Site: brandenburg
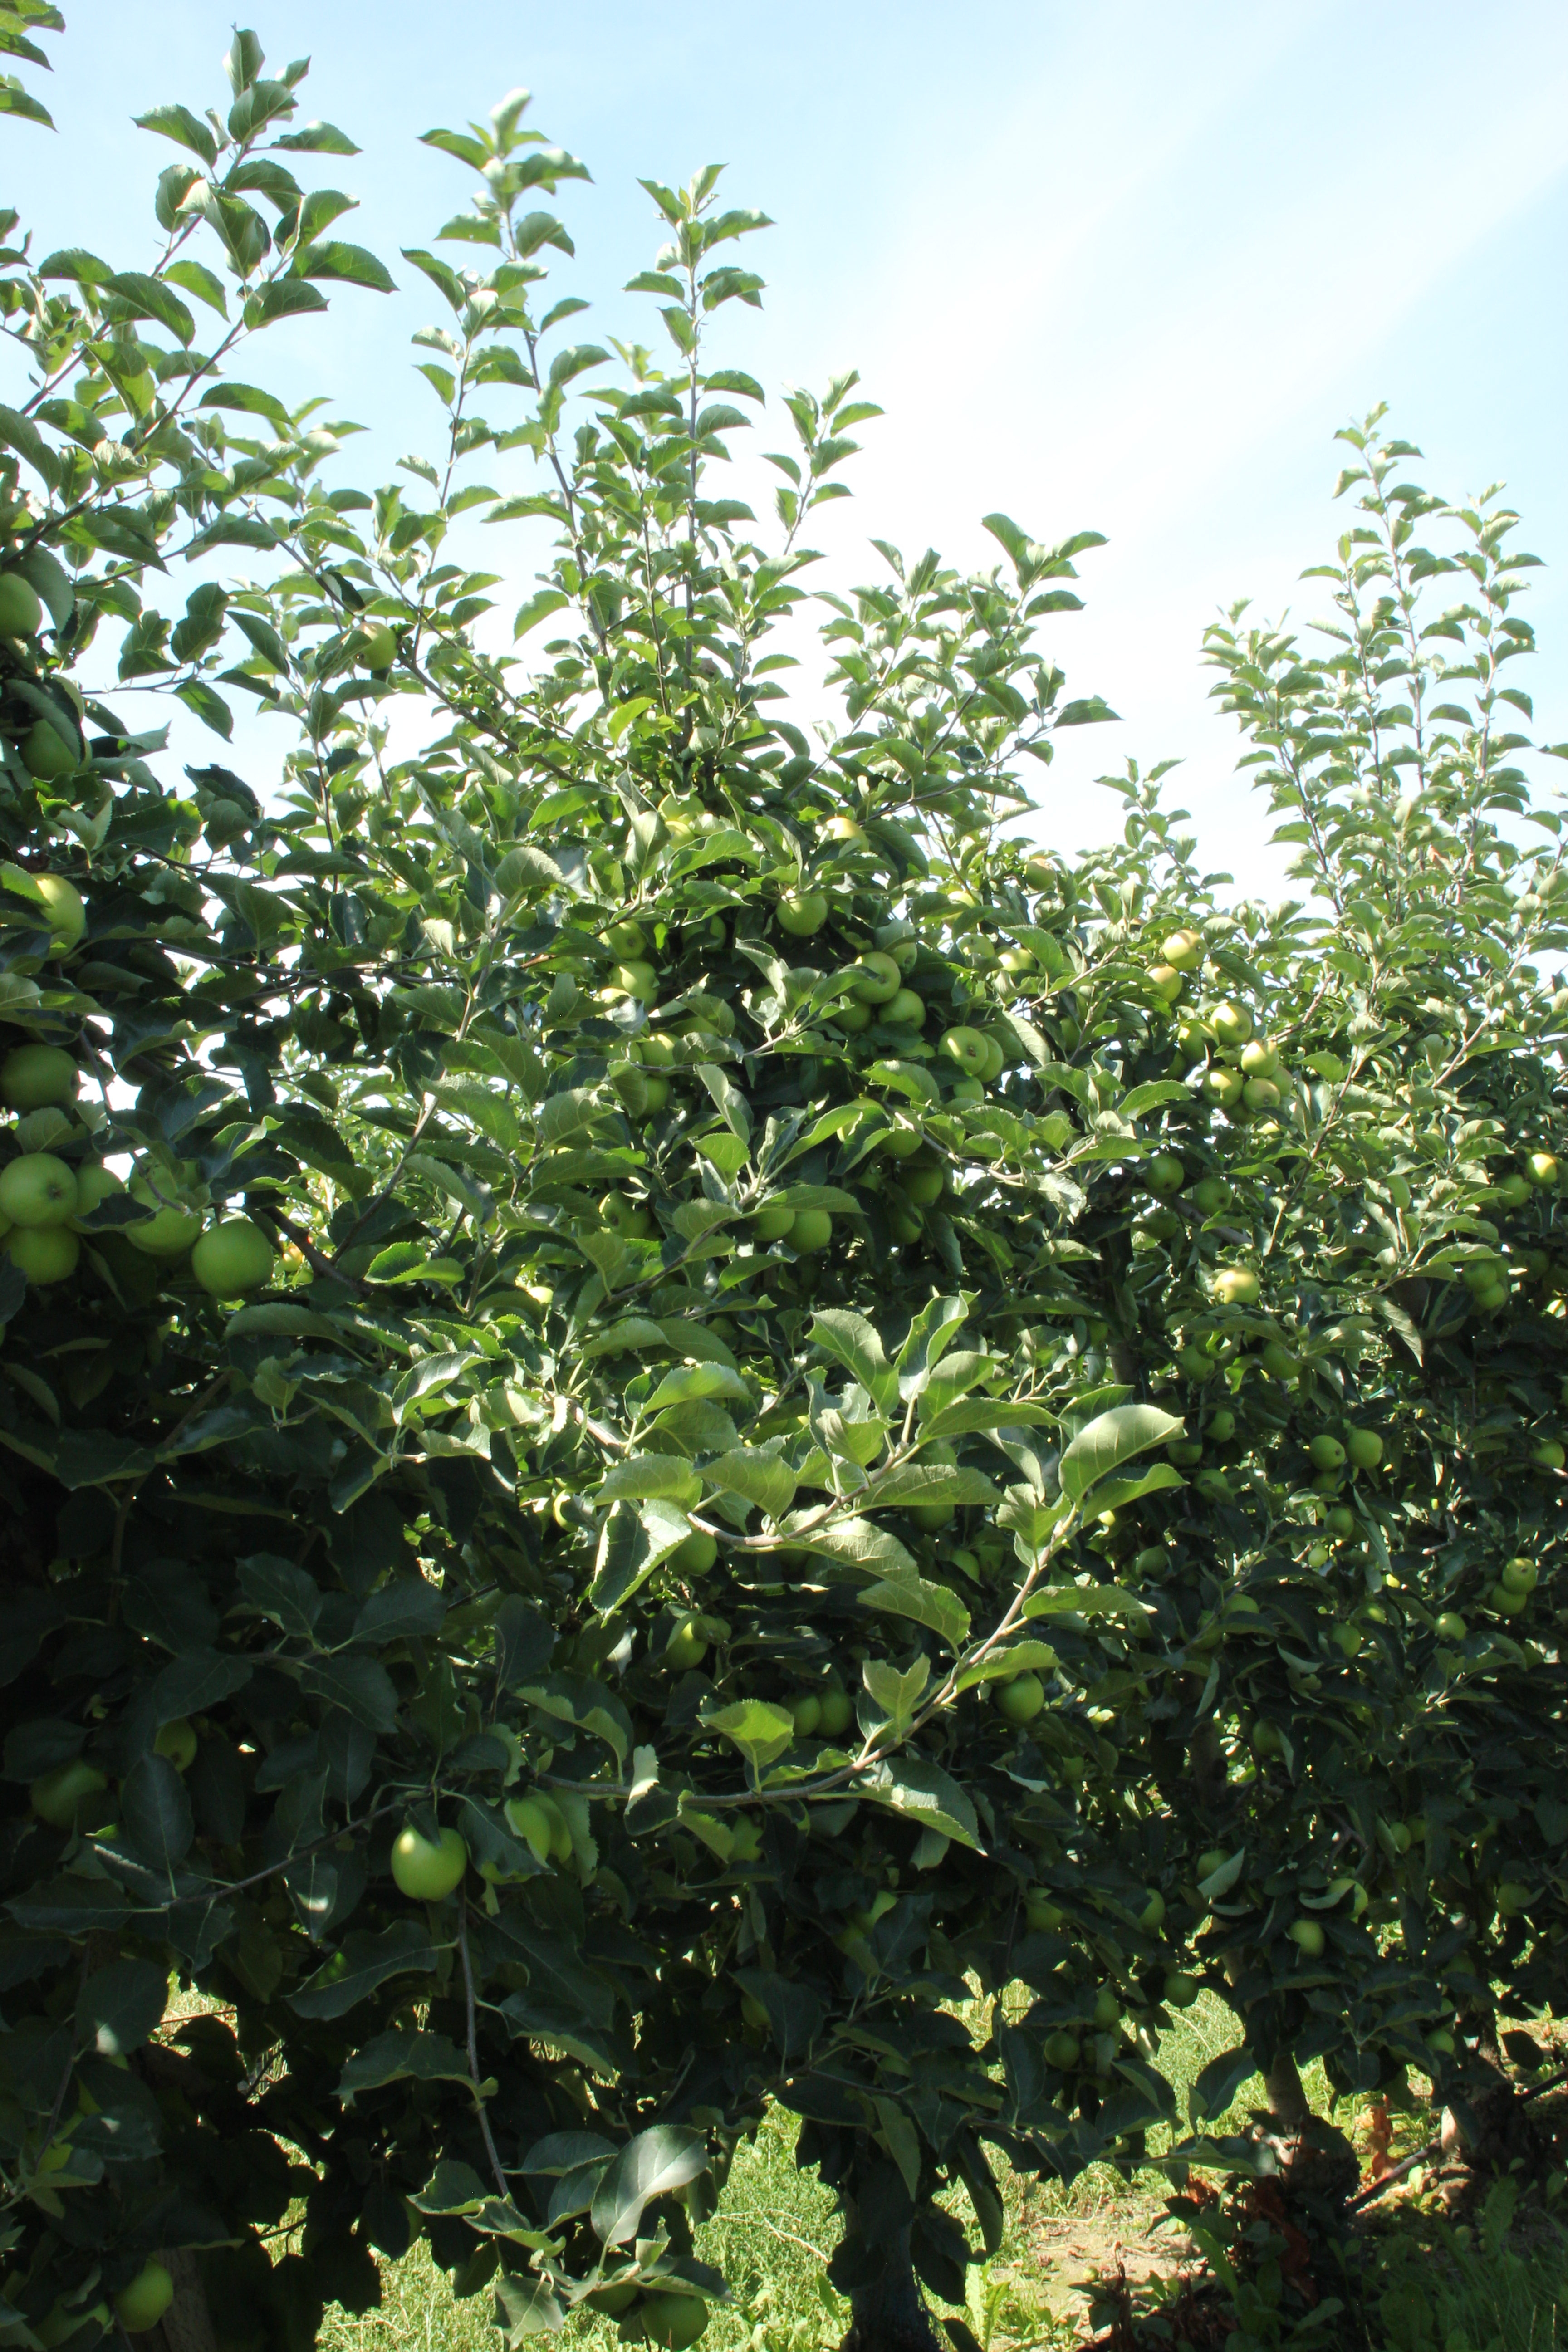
Growth stage (BBCH 77): Development of fruit